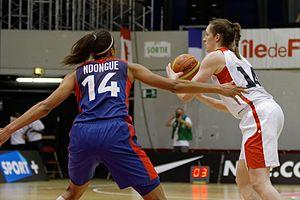
Emmeline Ndongue, née le 25 avril 1983 à Auxerre, est une joueuse française de basket-ball, évoluant au poste de pivot. Évoluant au sein de l'équipe de France, elle remporte le titre de championne d’Europe 2009 et la médaille d'argent aux Jeux Olympiques de Londres.